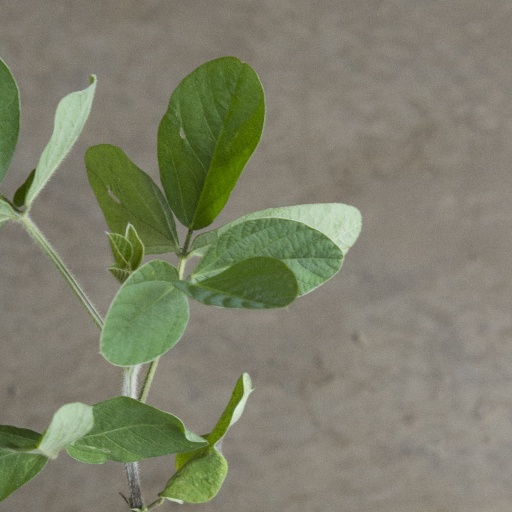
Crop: soybean